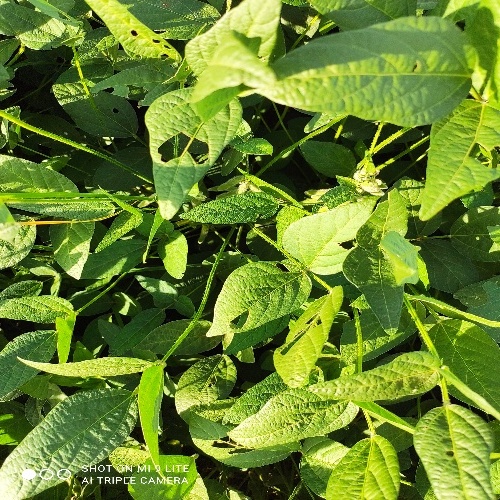
Label: Caterpillar